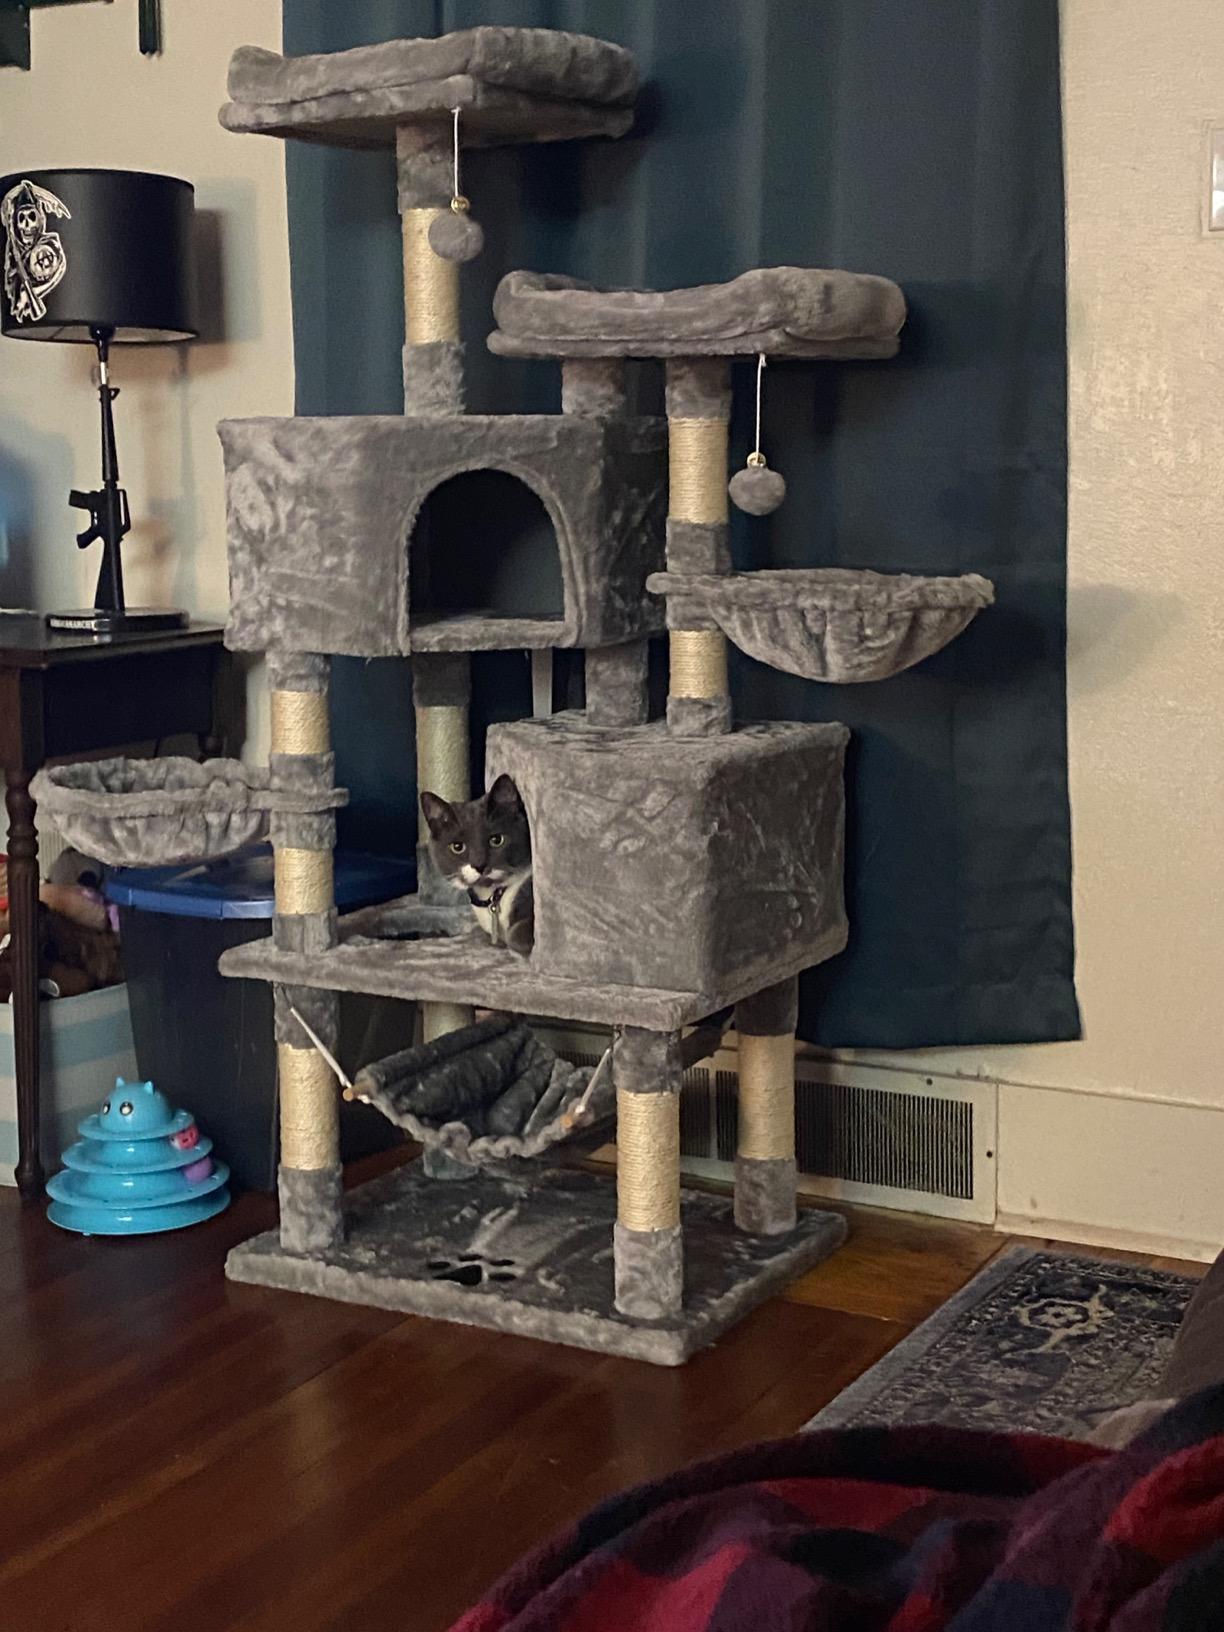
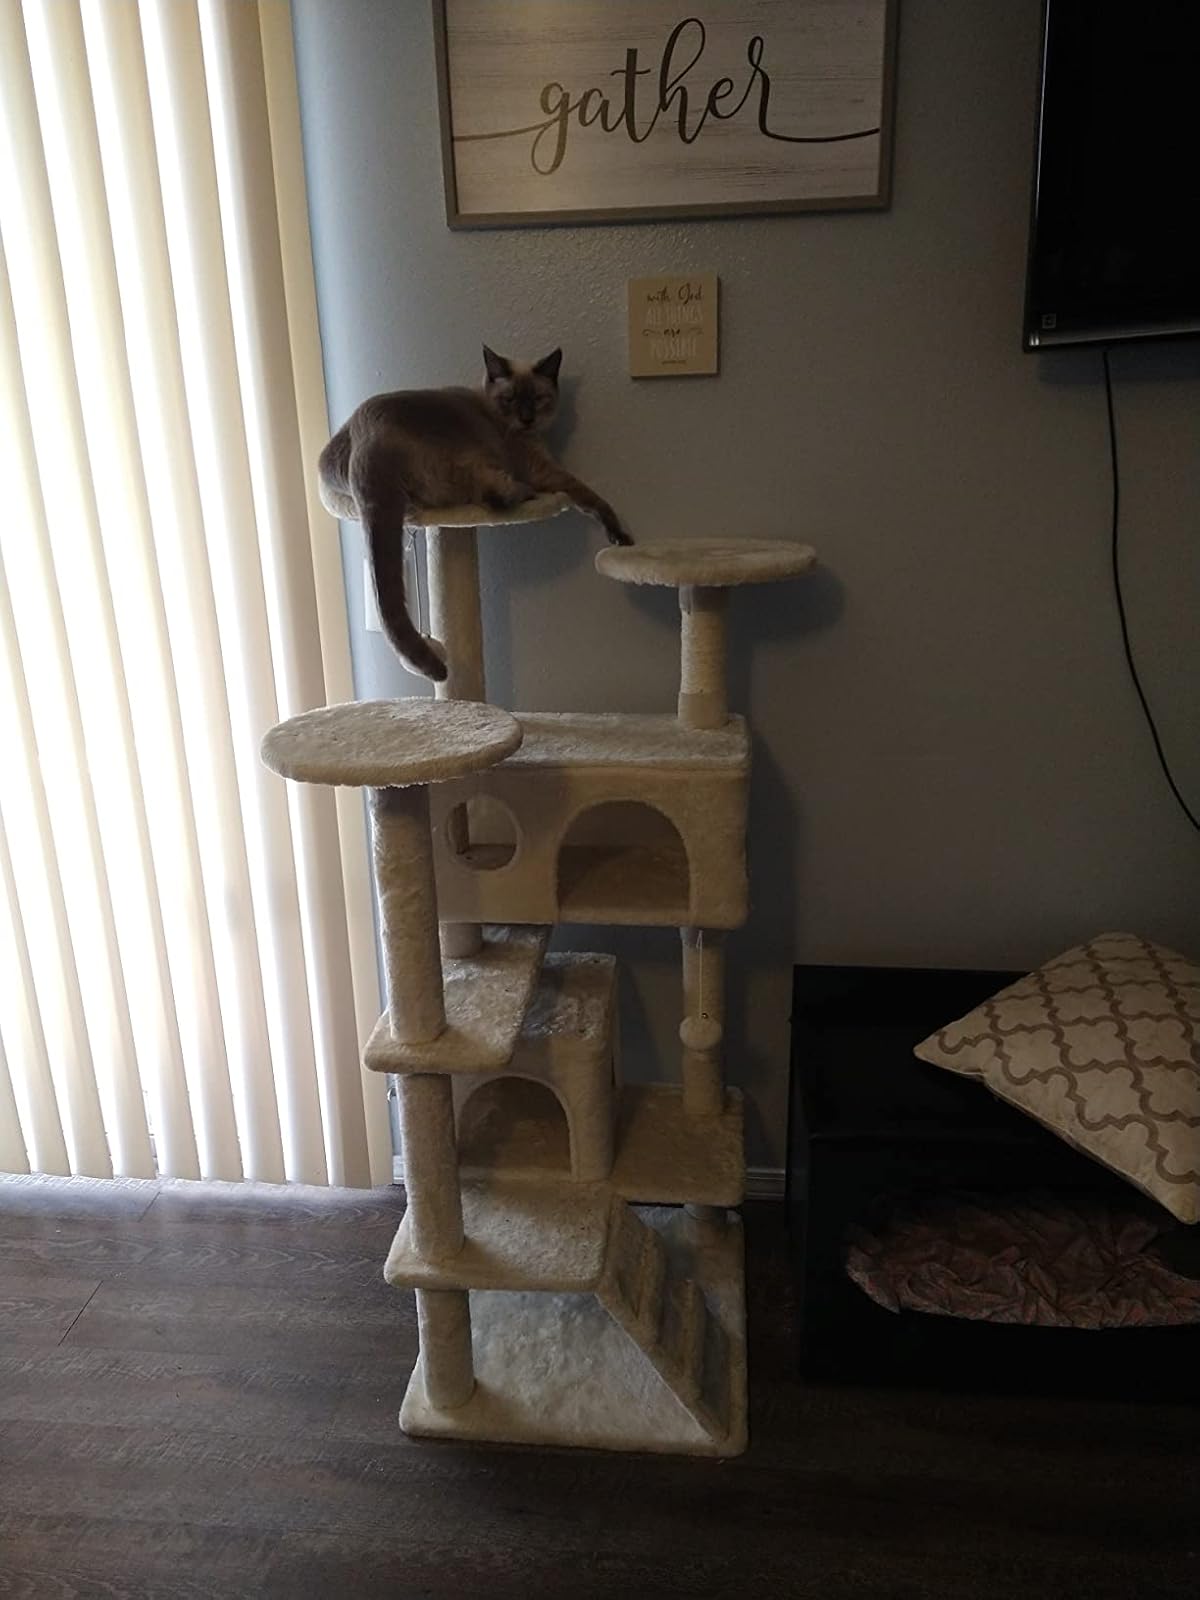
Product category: items_cat tree
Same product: no